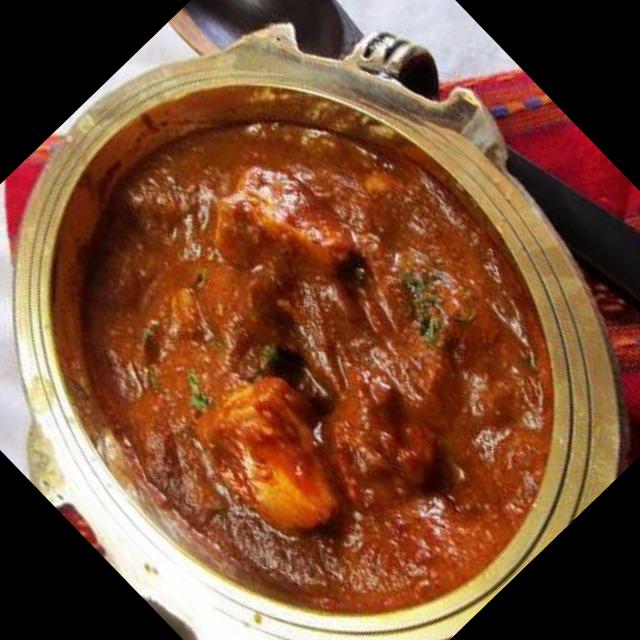
Dish: shahi_paneer